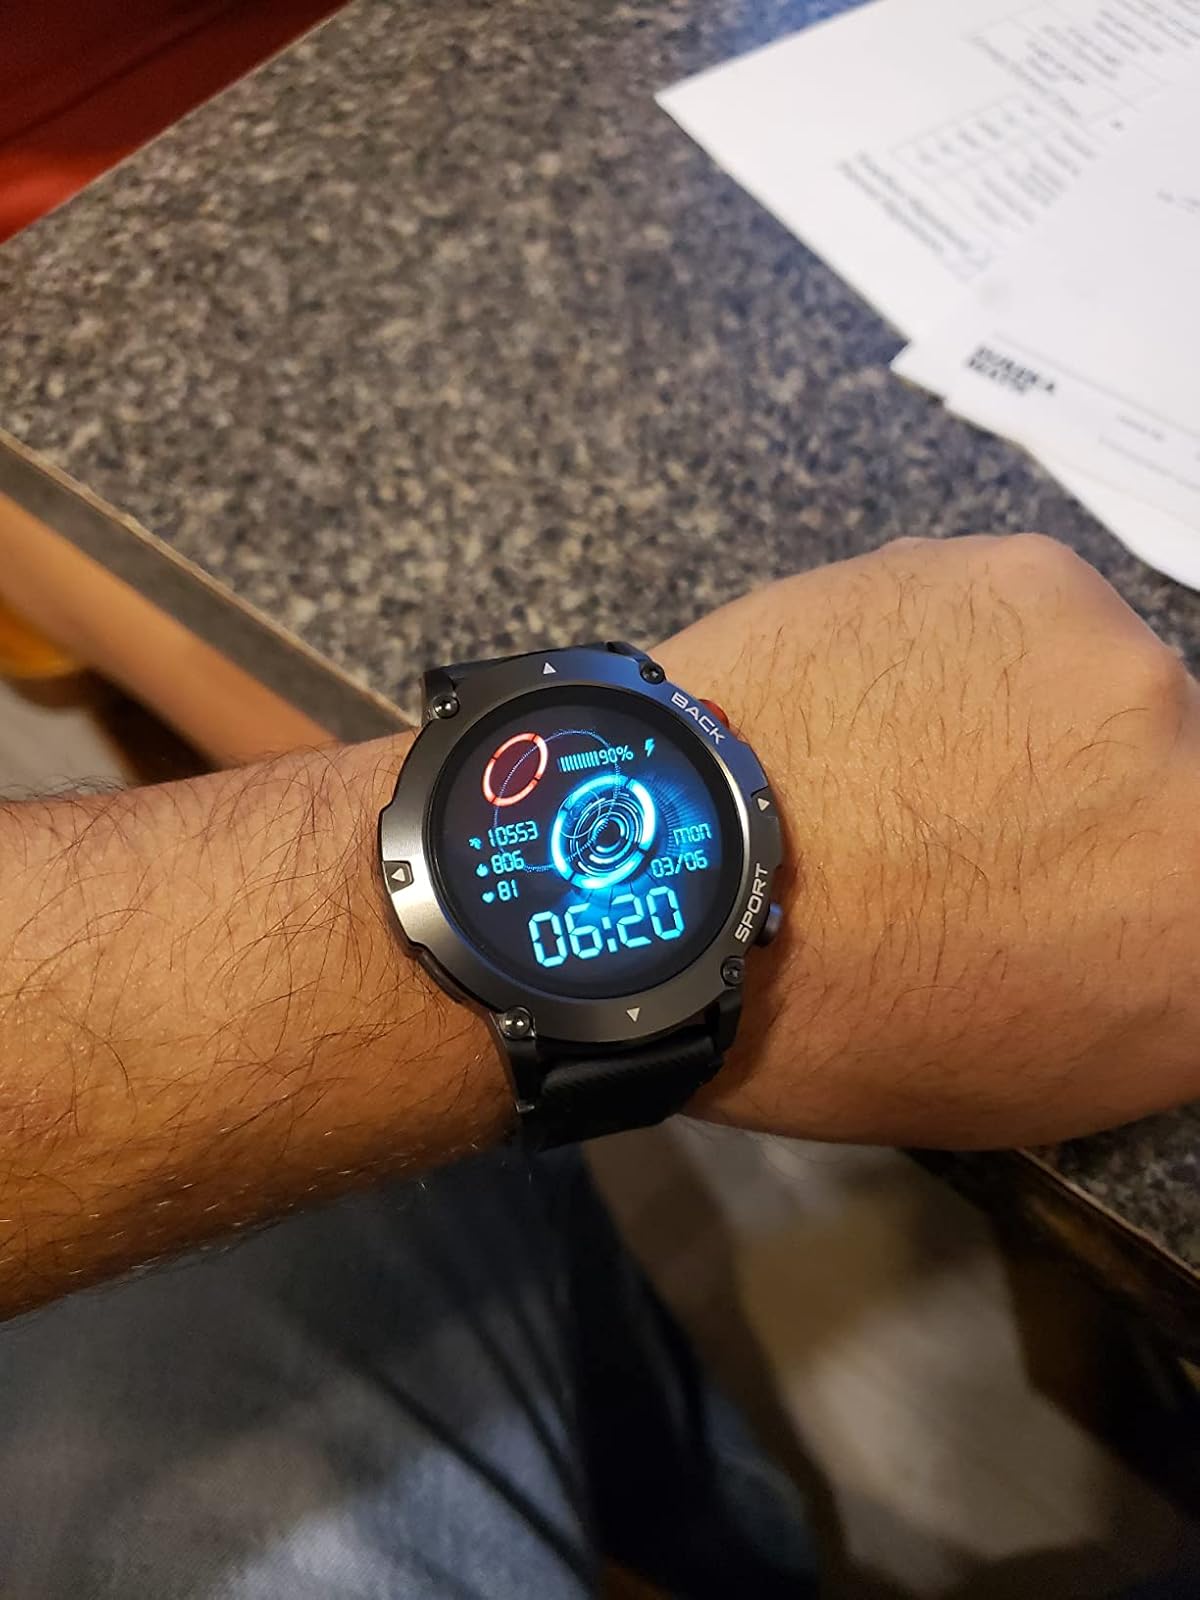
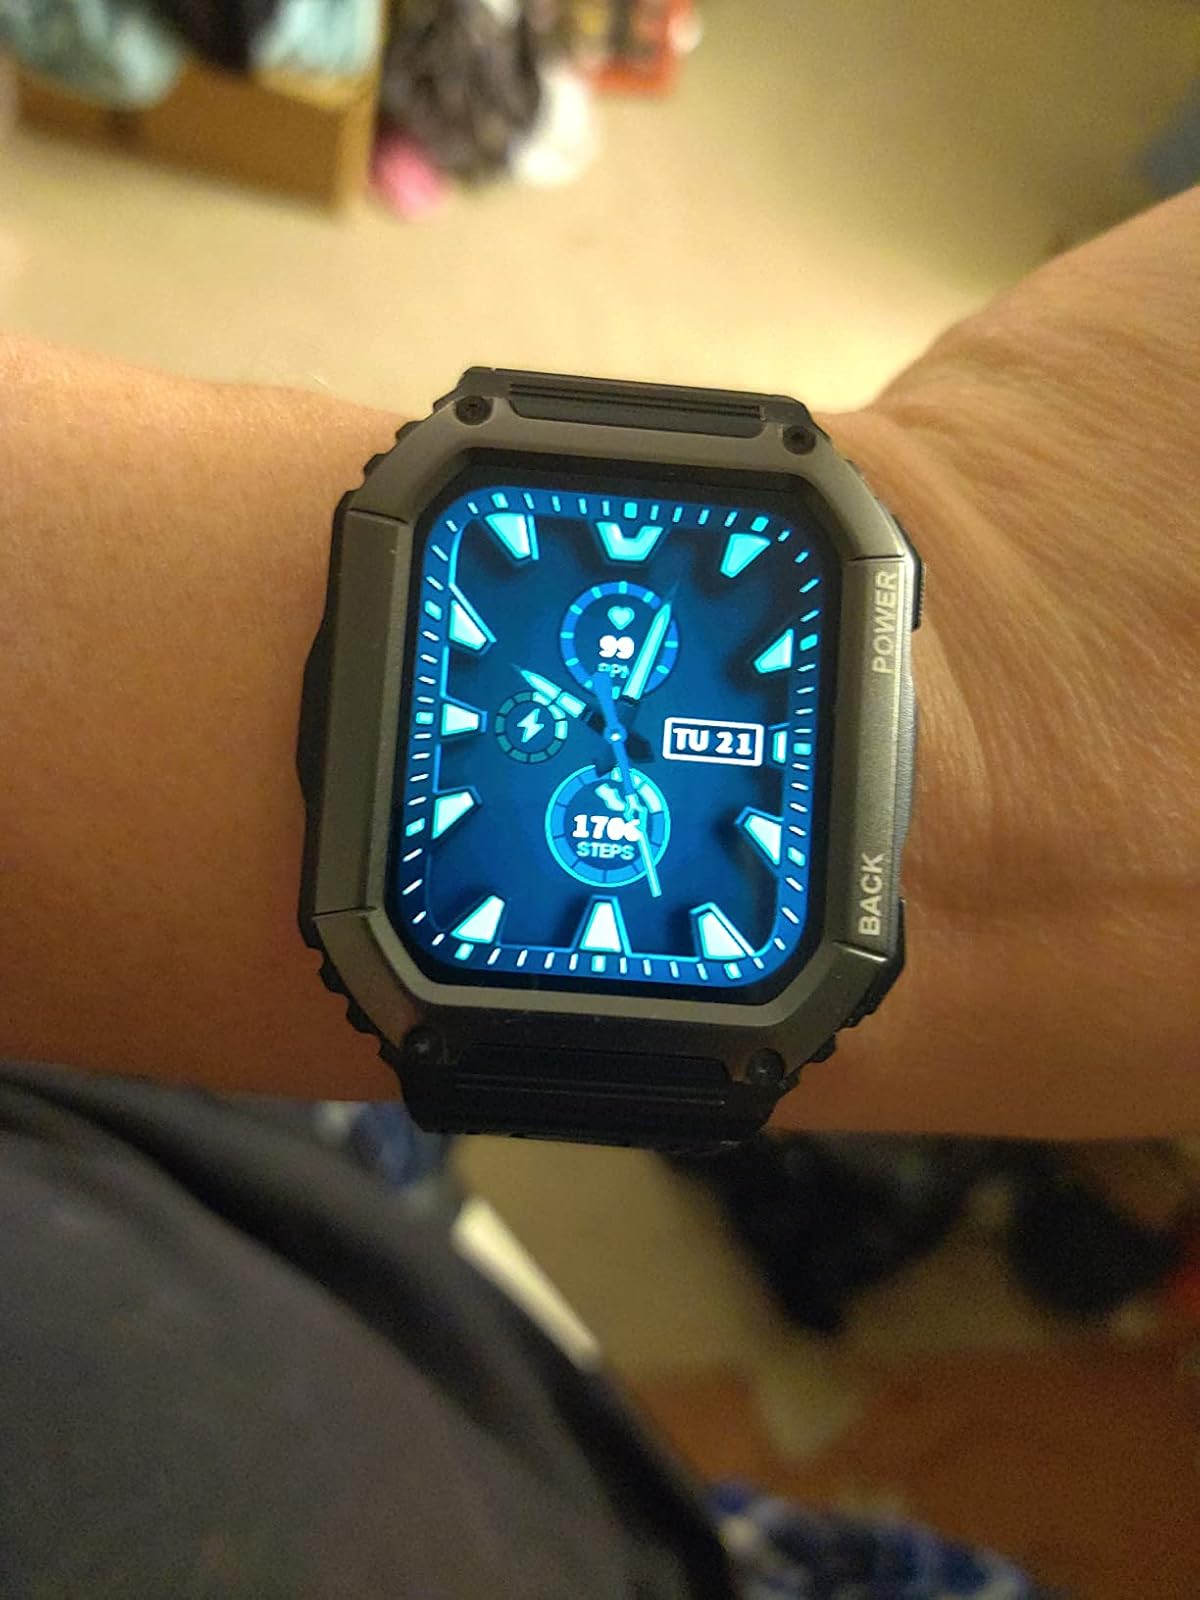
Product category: smartwatch
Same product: no